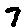
Label: 7